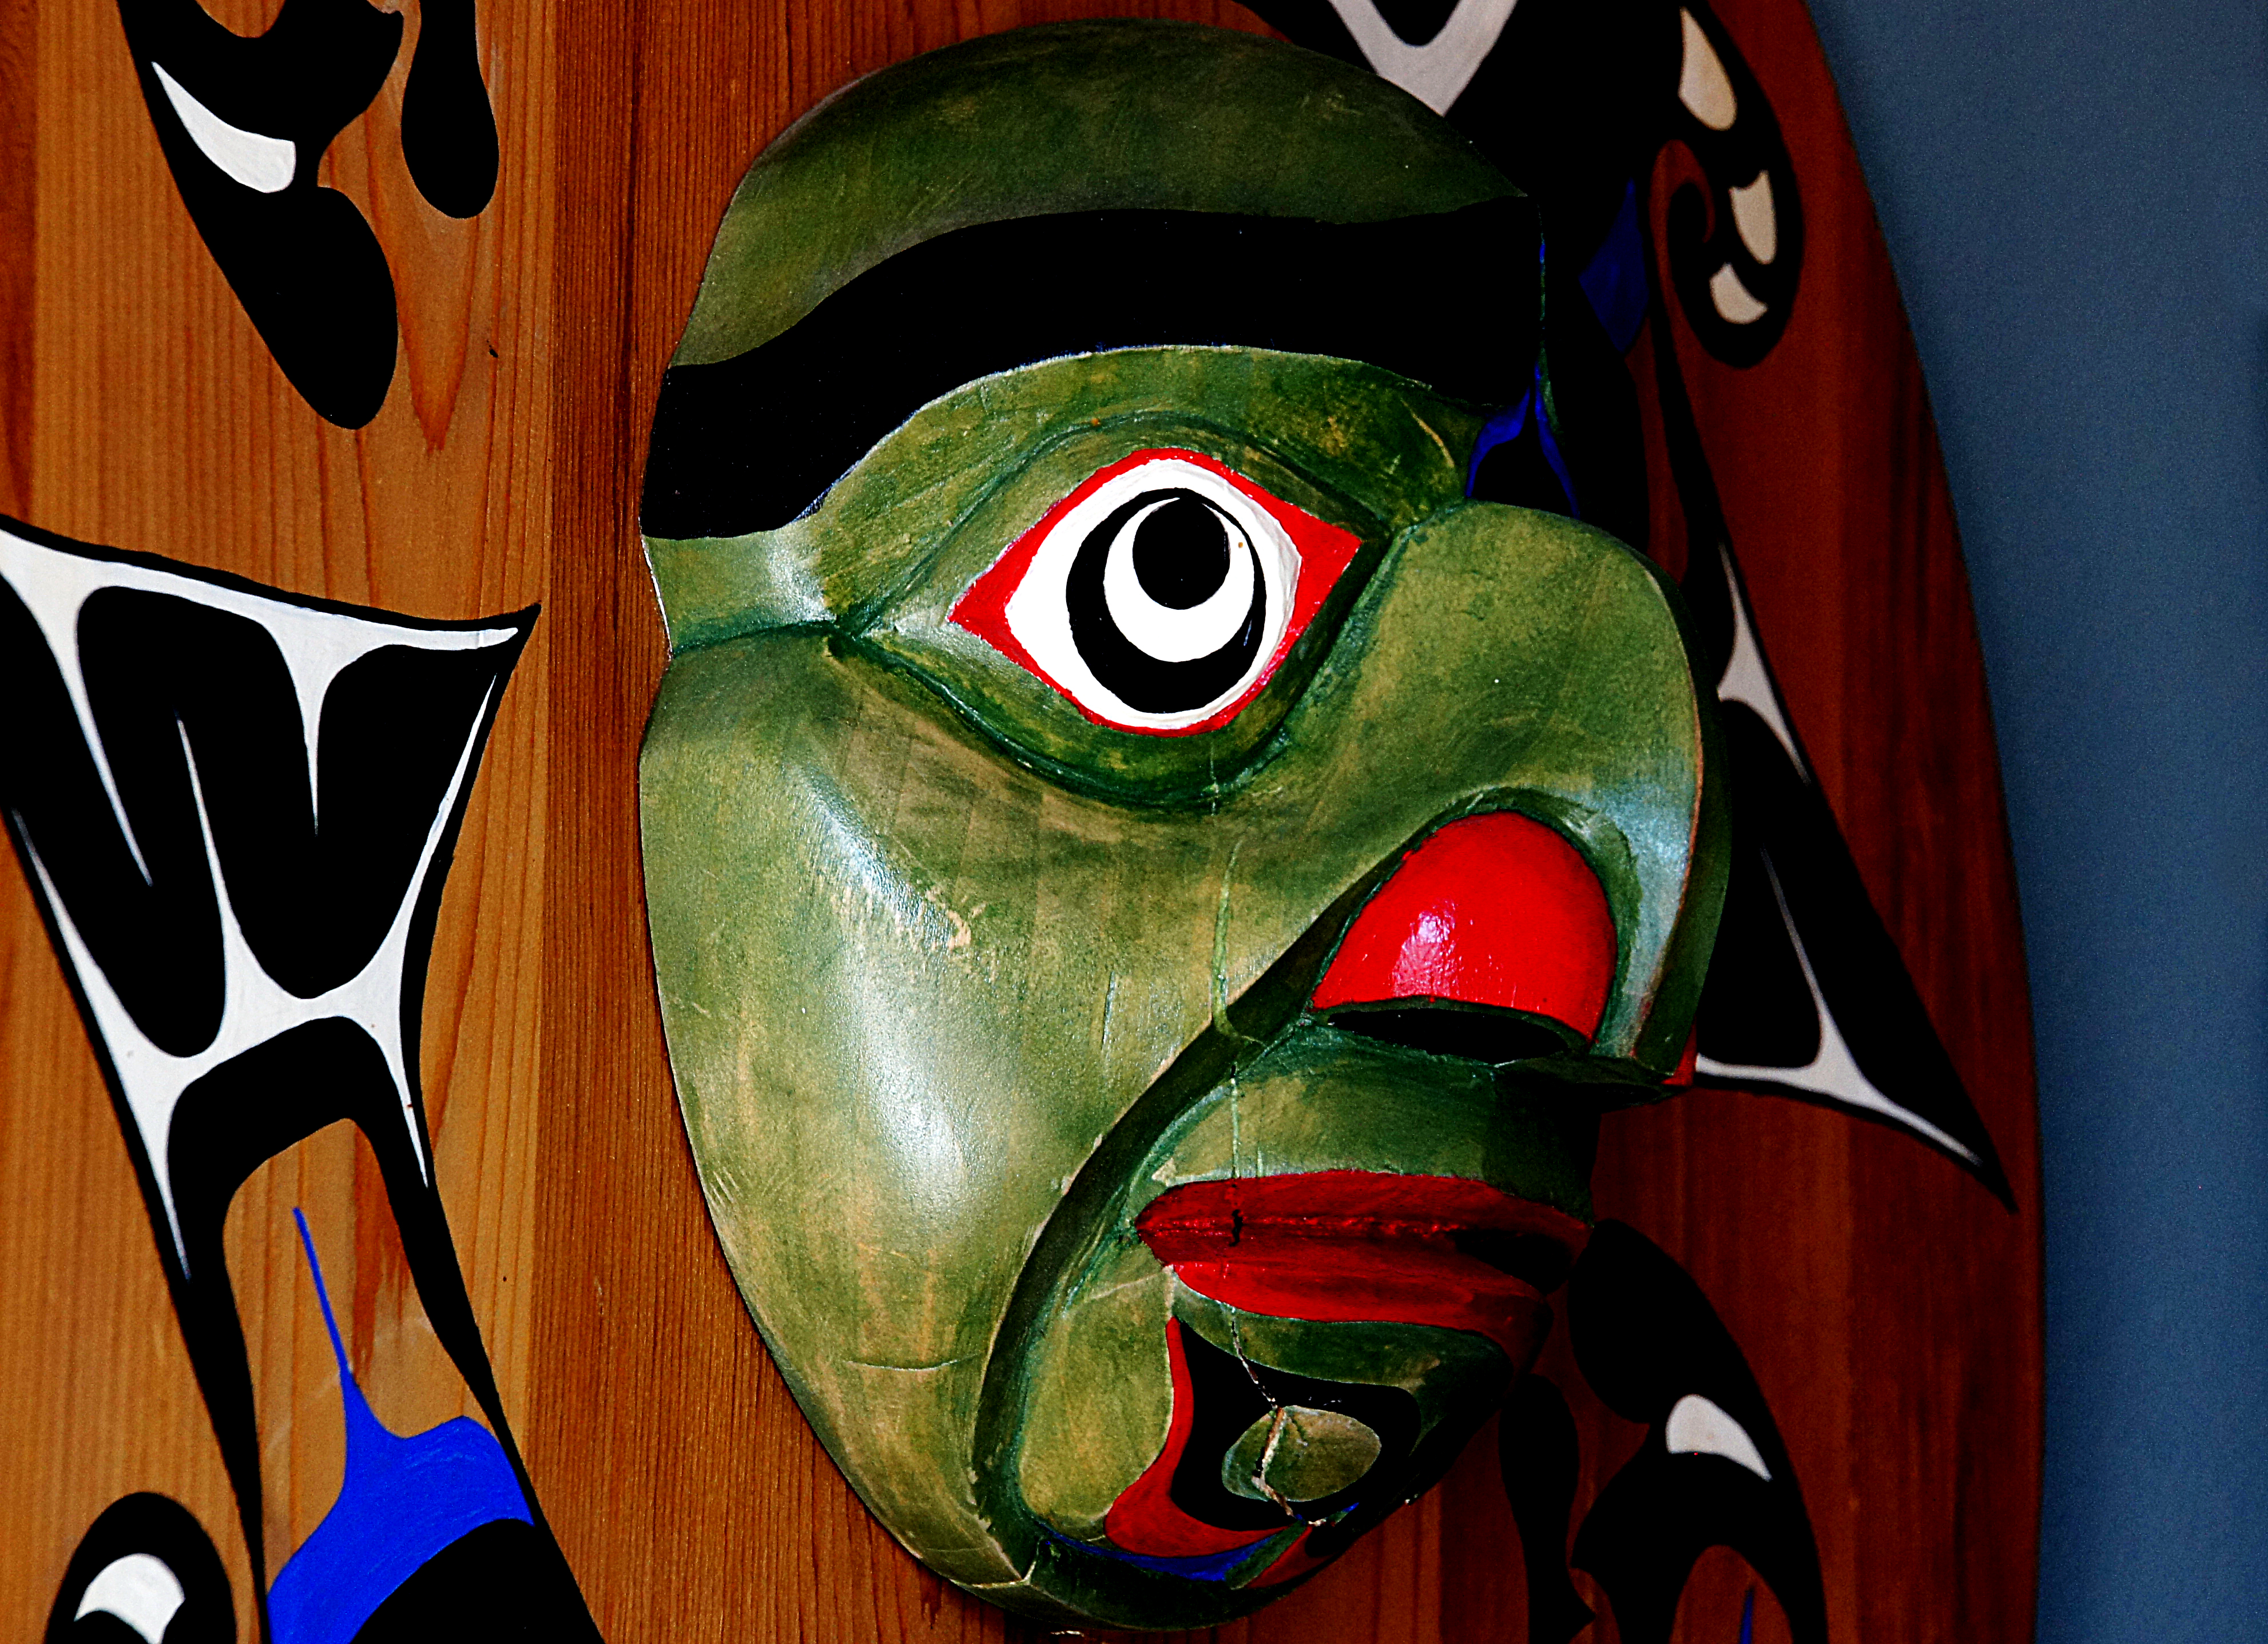
color, clothing, painting, art, publicdomain, illustration, canada, masks, costume, alaska, northamaricanindians, totempoles, nativeart, woodcarving, comics